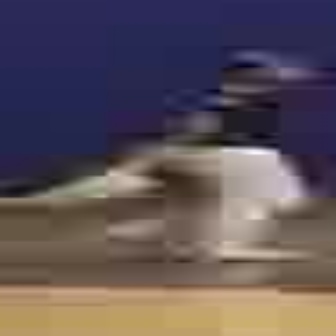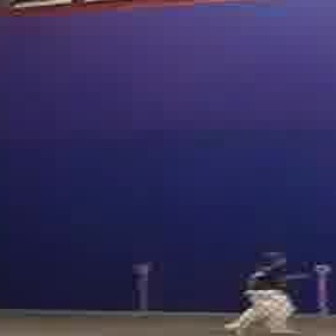
  Please identify the target specified by the bounding box [105,47,319,258] in the first image and locate it in the second image. Return the coordinates in [x_min,y_min,x_max,y_max] format.
Answer: [221,251,303,334]